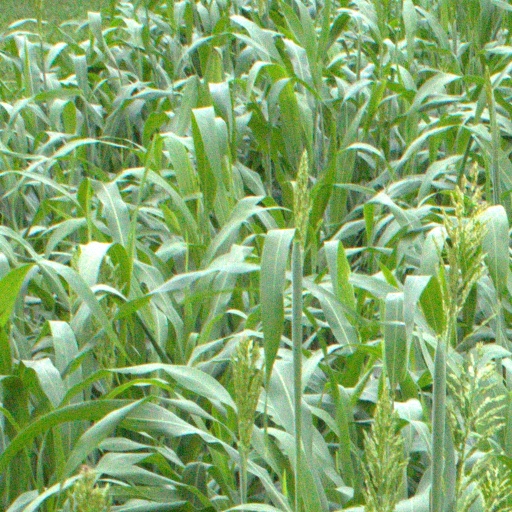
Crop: sorghum